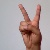
The image shows a hand gesture representing the letter 'V' in Indian Sign Language.